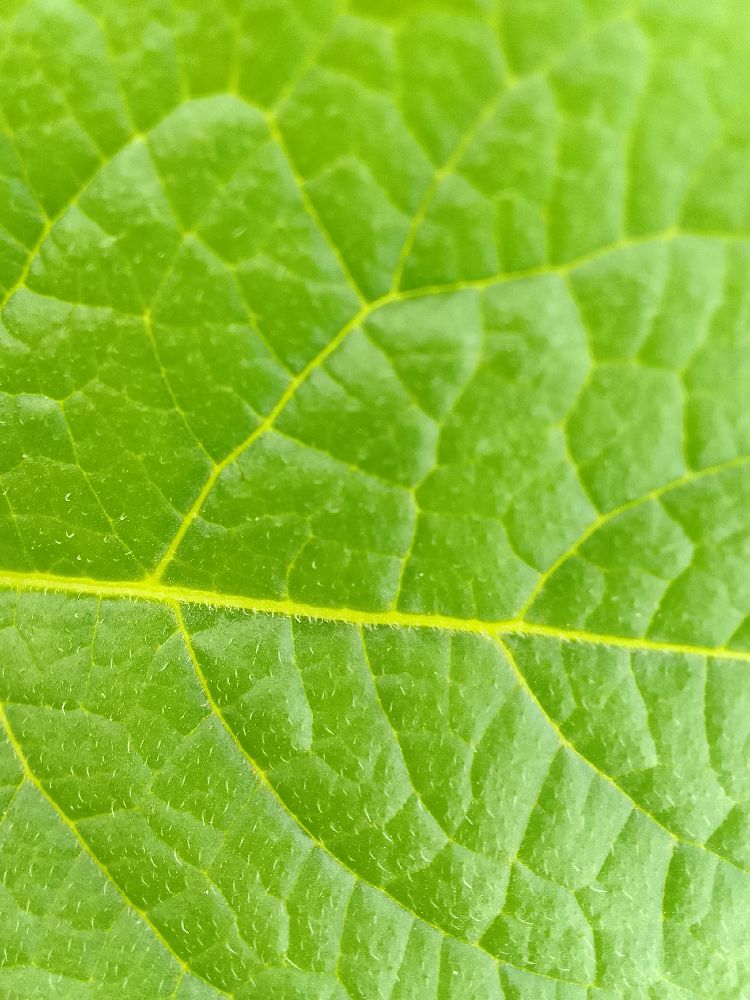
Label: Healthy